Clube Atlético Mineiro in international club football

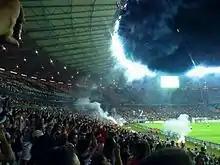
A pitch level perspective of a floodlit oval stadium, filled with people wearing black and white clothes and raising their arms; smoke from flares fills the air, and a section of the playing field and a goal can be seen.

Mexico's Club Tijuana was the opponent in the quarter-finals, and the first leg, contested in Tijuana, ended 2–2 with an equaliser goal by Atlético's Luan in injury time. In the second leg, Tijuana opened the scoring but Atlético evened the score in the first half with a goal by the team's captain, Réver. An iconic moment for the club occurred when a penalty kick was awarded to Tijuana in injury time. If Duvier Riascos' shot had scored, it would have meant elimination, but it was saved by Atlético's goalkeeper Victor with his foot. The save, according to sports commentators and supporters, represented the "kicking out" of the club's historic "jinx". In the semi-finals, Atlético faced Argentine champion Newell's Old Boys, and lost the first leg 2–0 in Rosario. In the second leg, after an interruption at 1–0 because of a failure in the Independência's floodlights, Atlético made the score 2–0 six minutes into injury time to equalise the series. The team advanced after winning 3–2 on penalties.